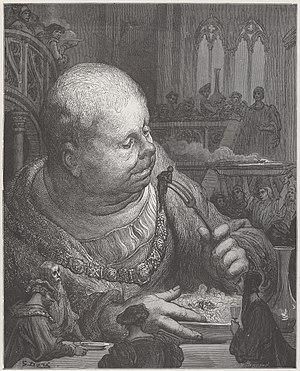
Paul Gustave Louis Christophe Doré dit Gustave Doré, né le 6 janvier 1832 à Strasbourg et mort le 23 janvier 1883 à Paris dans son hôtel de la rue Saint-Dominique, est un peintre, sculpteur, illustrateur et caricaturiste français.
François Rabelais est un écrivain français humaniste de la Renaissance, né à la Devinière à Seuilly, près de Chinon.
La cuisine lyonnaise est une cuisine traditionnelle régionale de la cuisine française. La cuisine lyonnaise, située au carrefour de traditions culinaires régionales, tire depuis des générations le meilleur parti des ressources agricoles des alentours : élevages de la Bresse et du Charolais, gibier de la Dombes, poissons des lacs savoyards, légumes et fruits primeurs de la Drôme, de l'Ardèche et du Forez, vins de Bourgogne, du Beaujolais et de la vallée du Rhône.